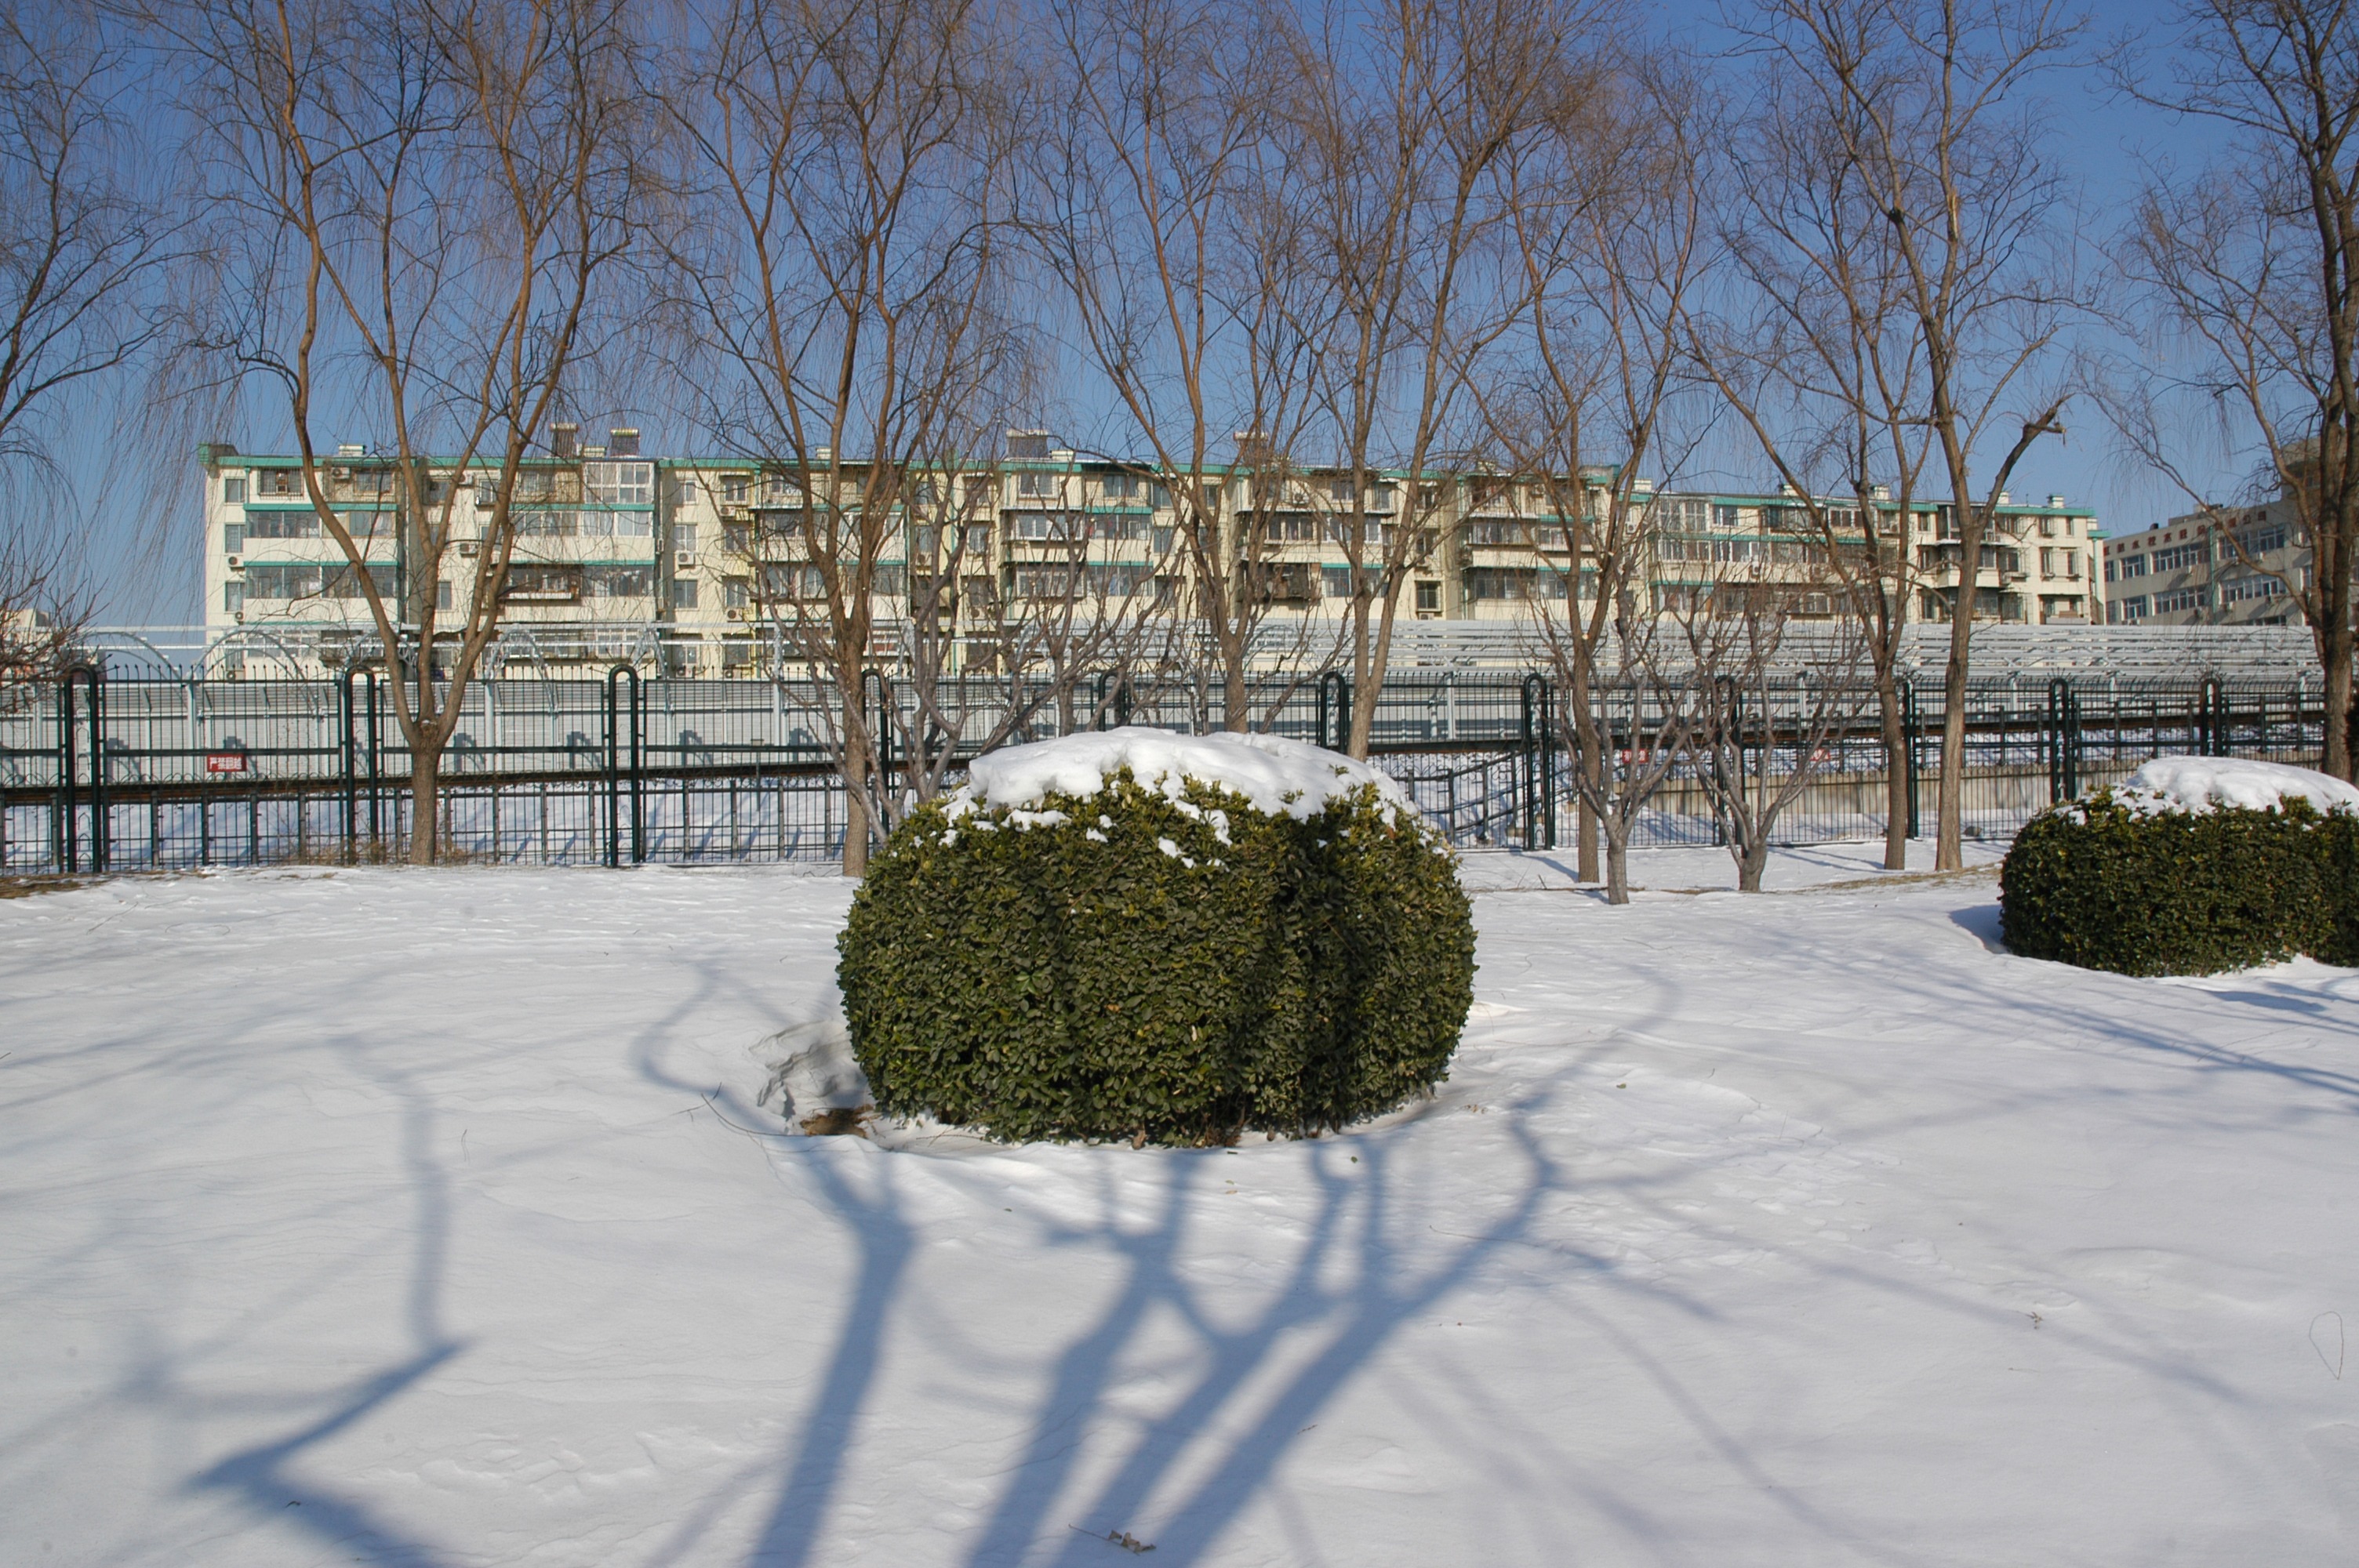
tree, nature, snow, winter, home, ice, weather, backyard, season, snowfall, trees, beijing, layer, china, thick, leafless, ice rink